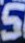
Number: 5